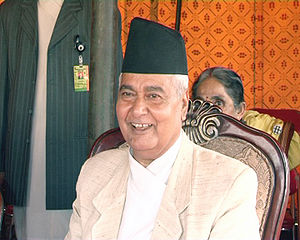
Parmanand Jha
Parmanand Jha